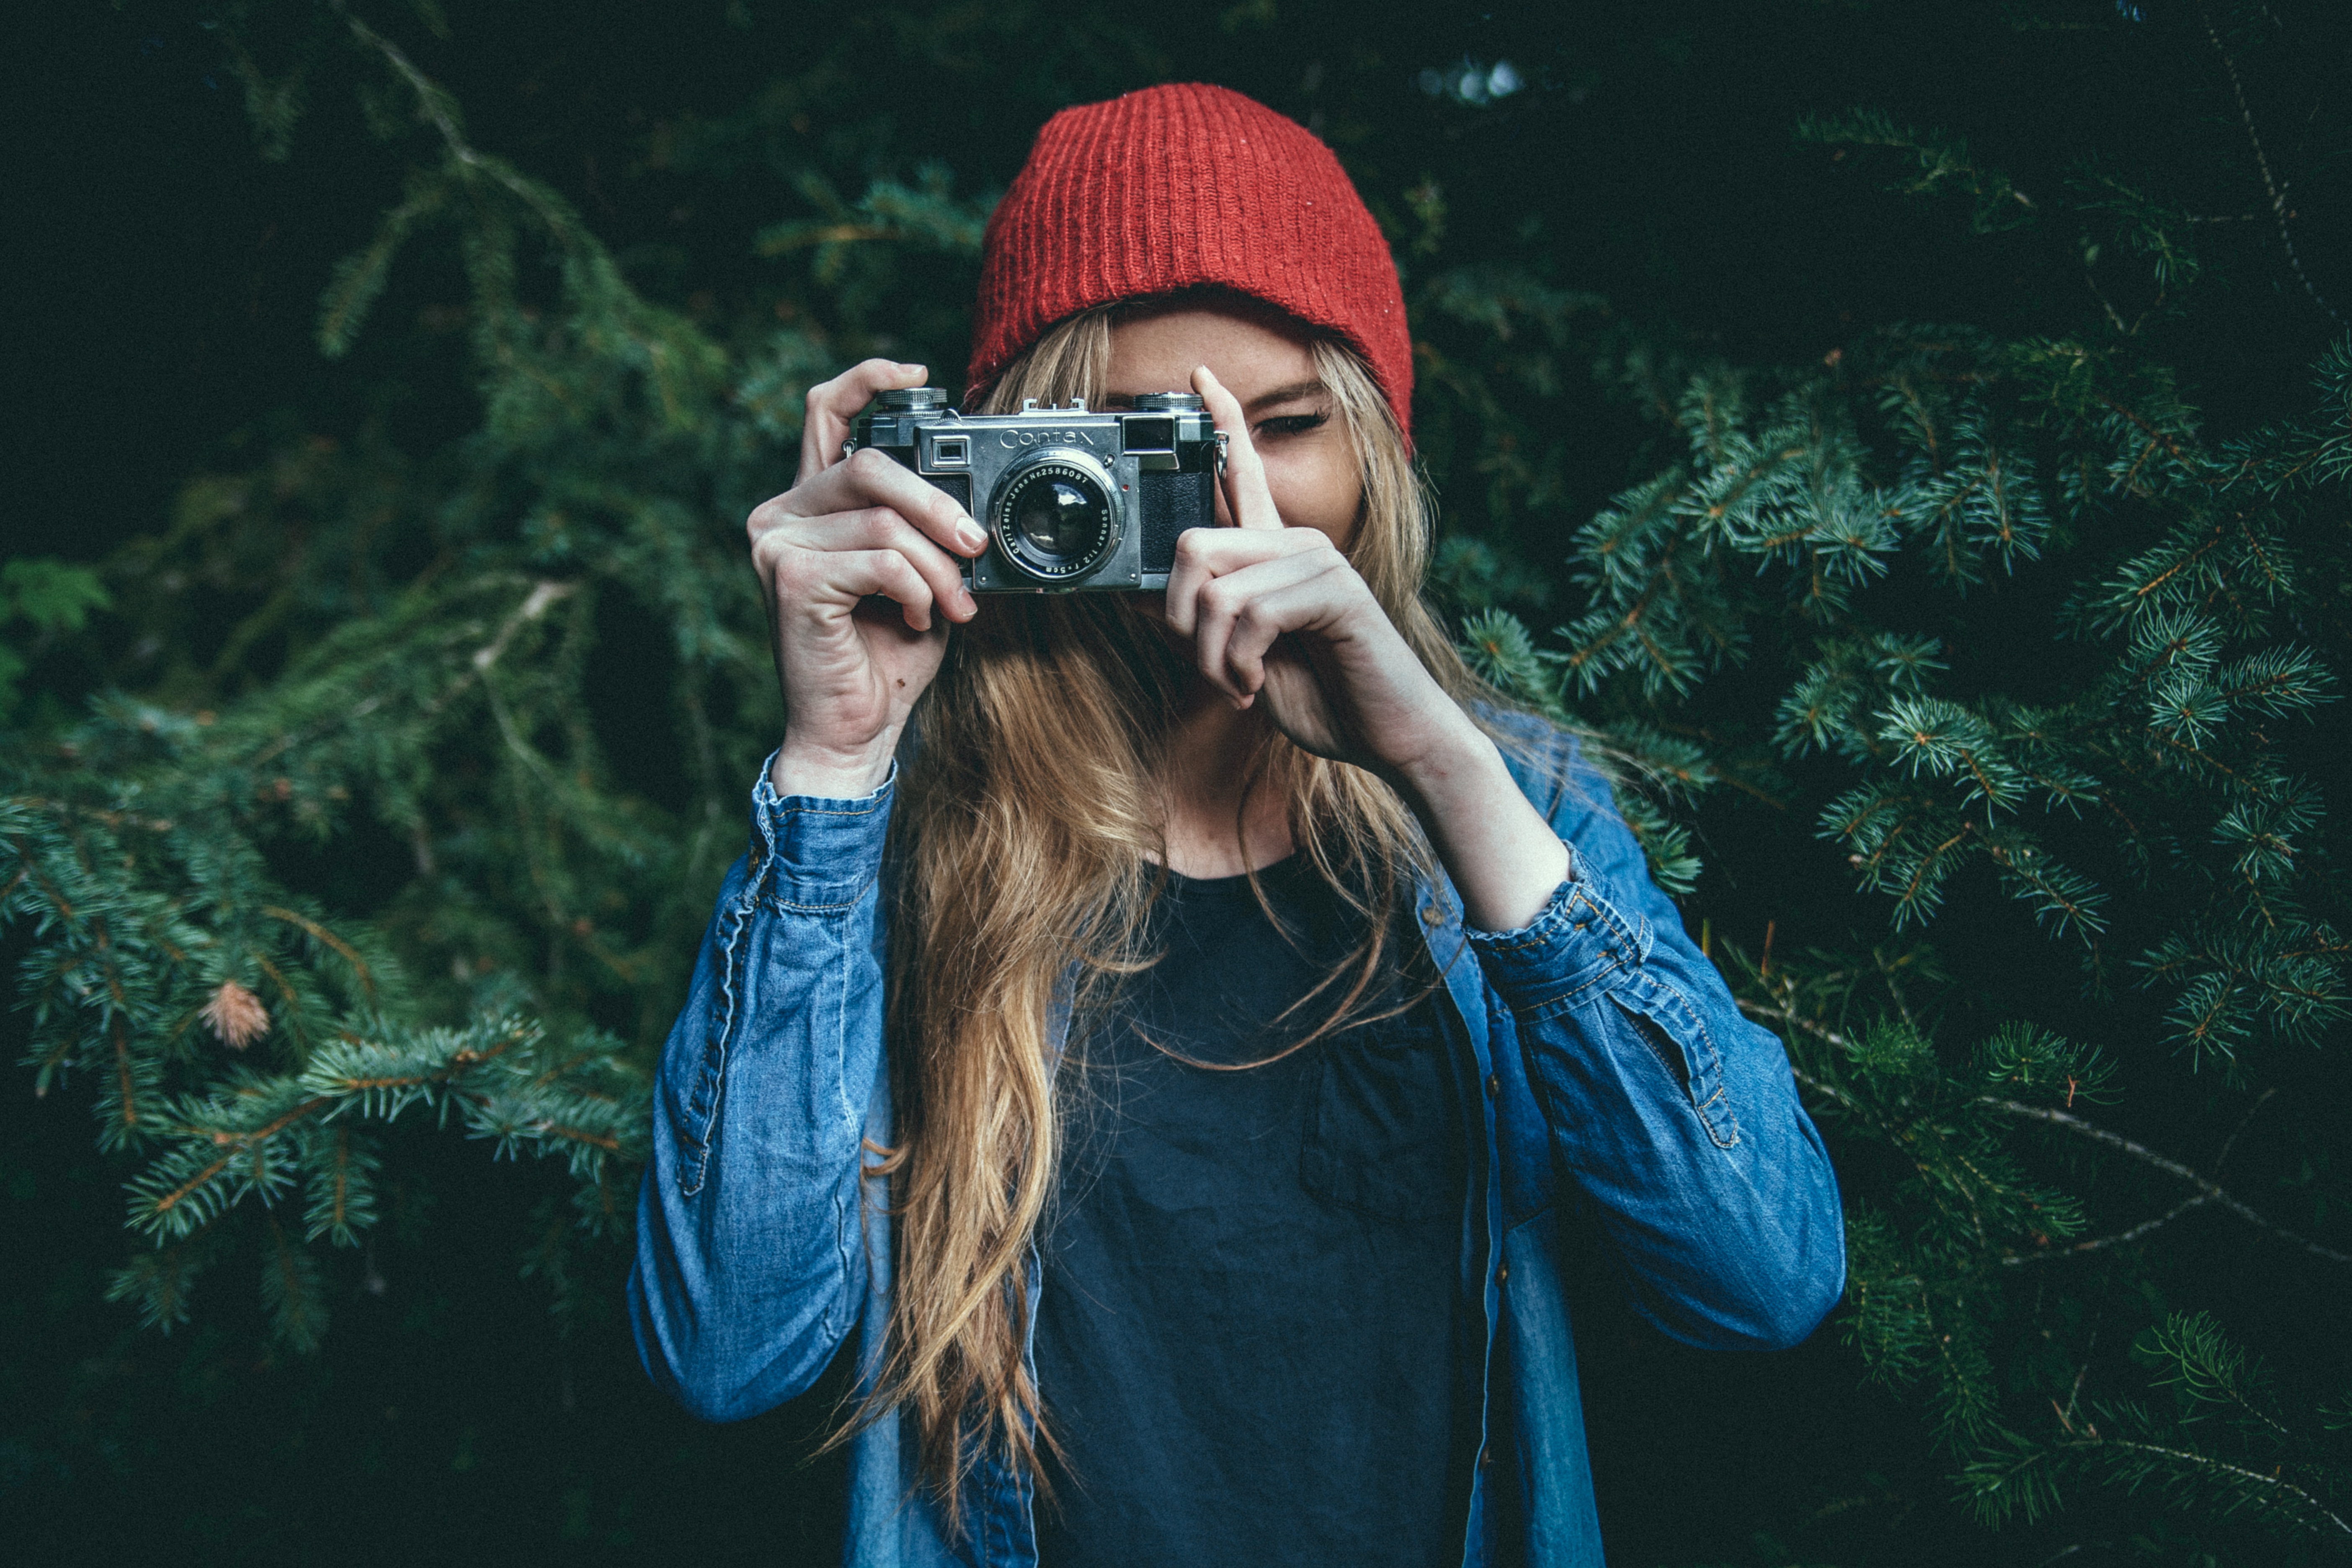
landscape, nature, girl, woman, hair, photographer, photo, travel, explore, recreation, wild, underwater, live, young, relax, tranquil, scenic, journey, peaceful, natural, scenery, calm, serene, darkness, blue, lady, trip, hipster, website, wander, outdoors, elements, earth, happy, seasons, joy, blog, screenshot, slider, mockup, header, facial hair